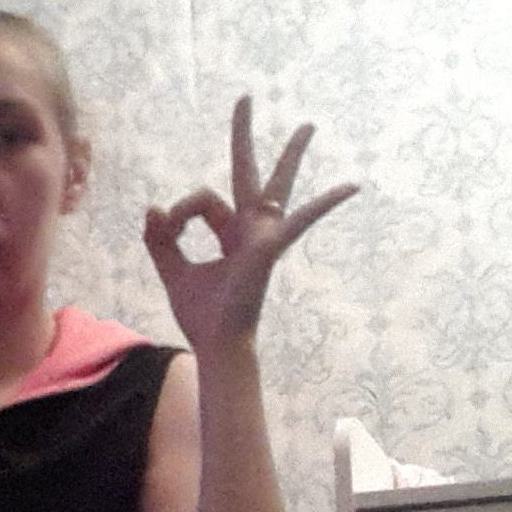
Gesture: ok